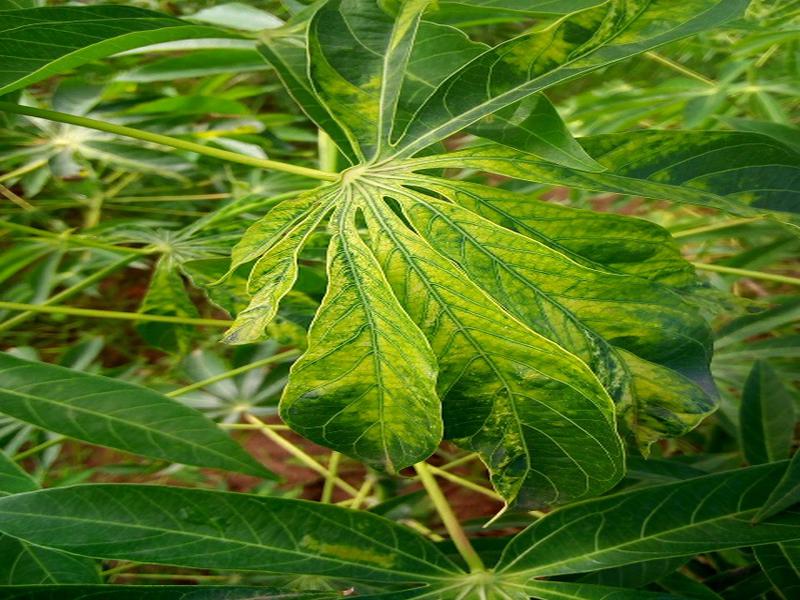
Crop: cassava
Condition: mosaic_disease